Mamiyarum Oru Veetu Marumagale

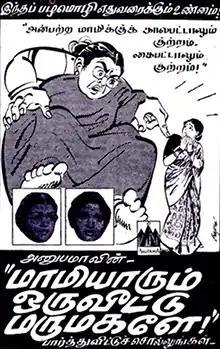
Poster

Mamiyarum Oru Veetu Marumagale is a 1961 Indian Tamil-language film comedy drama film directed by K. B. Tilak. The film stars S. S. Rajendran and M. N. Rajam. It is a remake of the director's own Telugu film "Atha Okinti Kodale". The film was released on 27 April 1961.